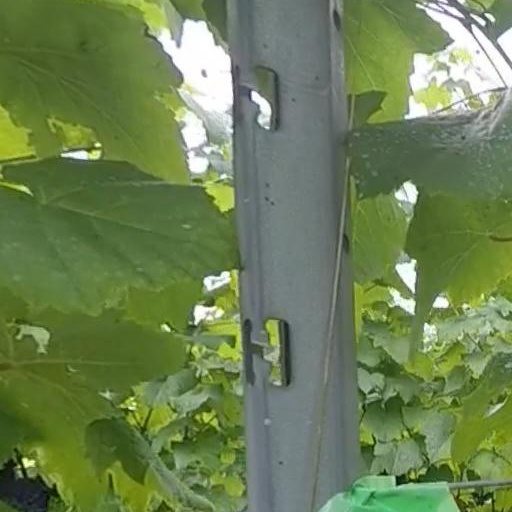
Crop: grape